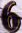
Number: 6